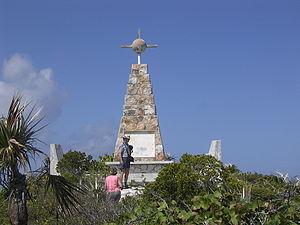
Monument de Christophe Colomb sur Long Island, Aux Bahamas.
L'île de Long Island est une île de l'archipel des Bahamas.